Verkehrs- und Tarifverbund Stuttgart

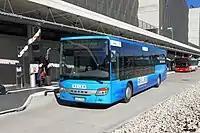
Buses at the Stuttgart Airport

The transport services are provided by about 40 companies. On some bus lines, subcontractors not listed here also operate, unless they also operate their own lines in the VVS.